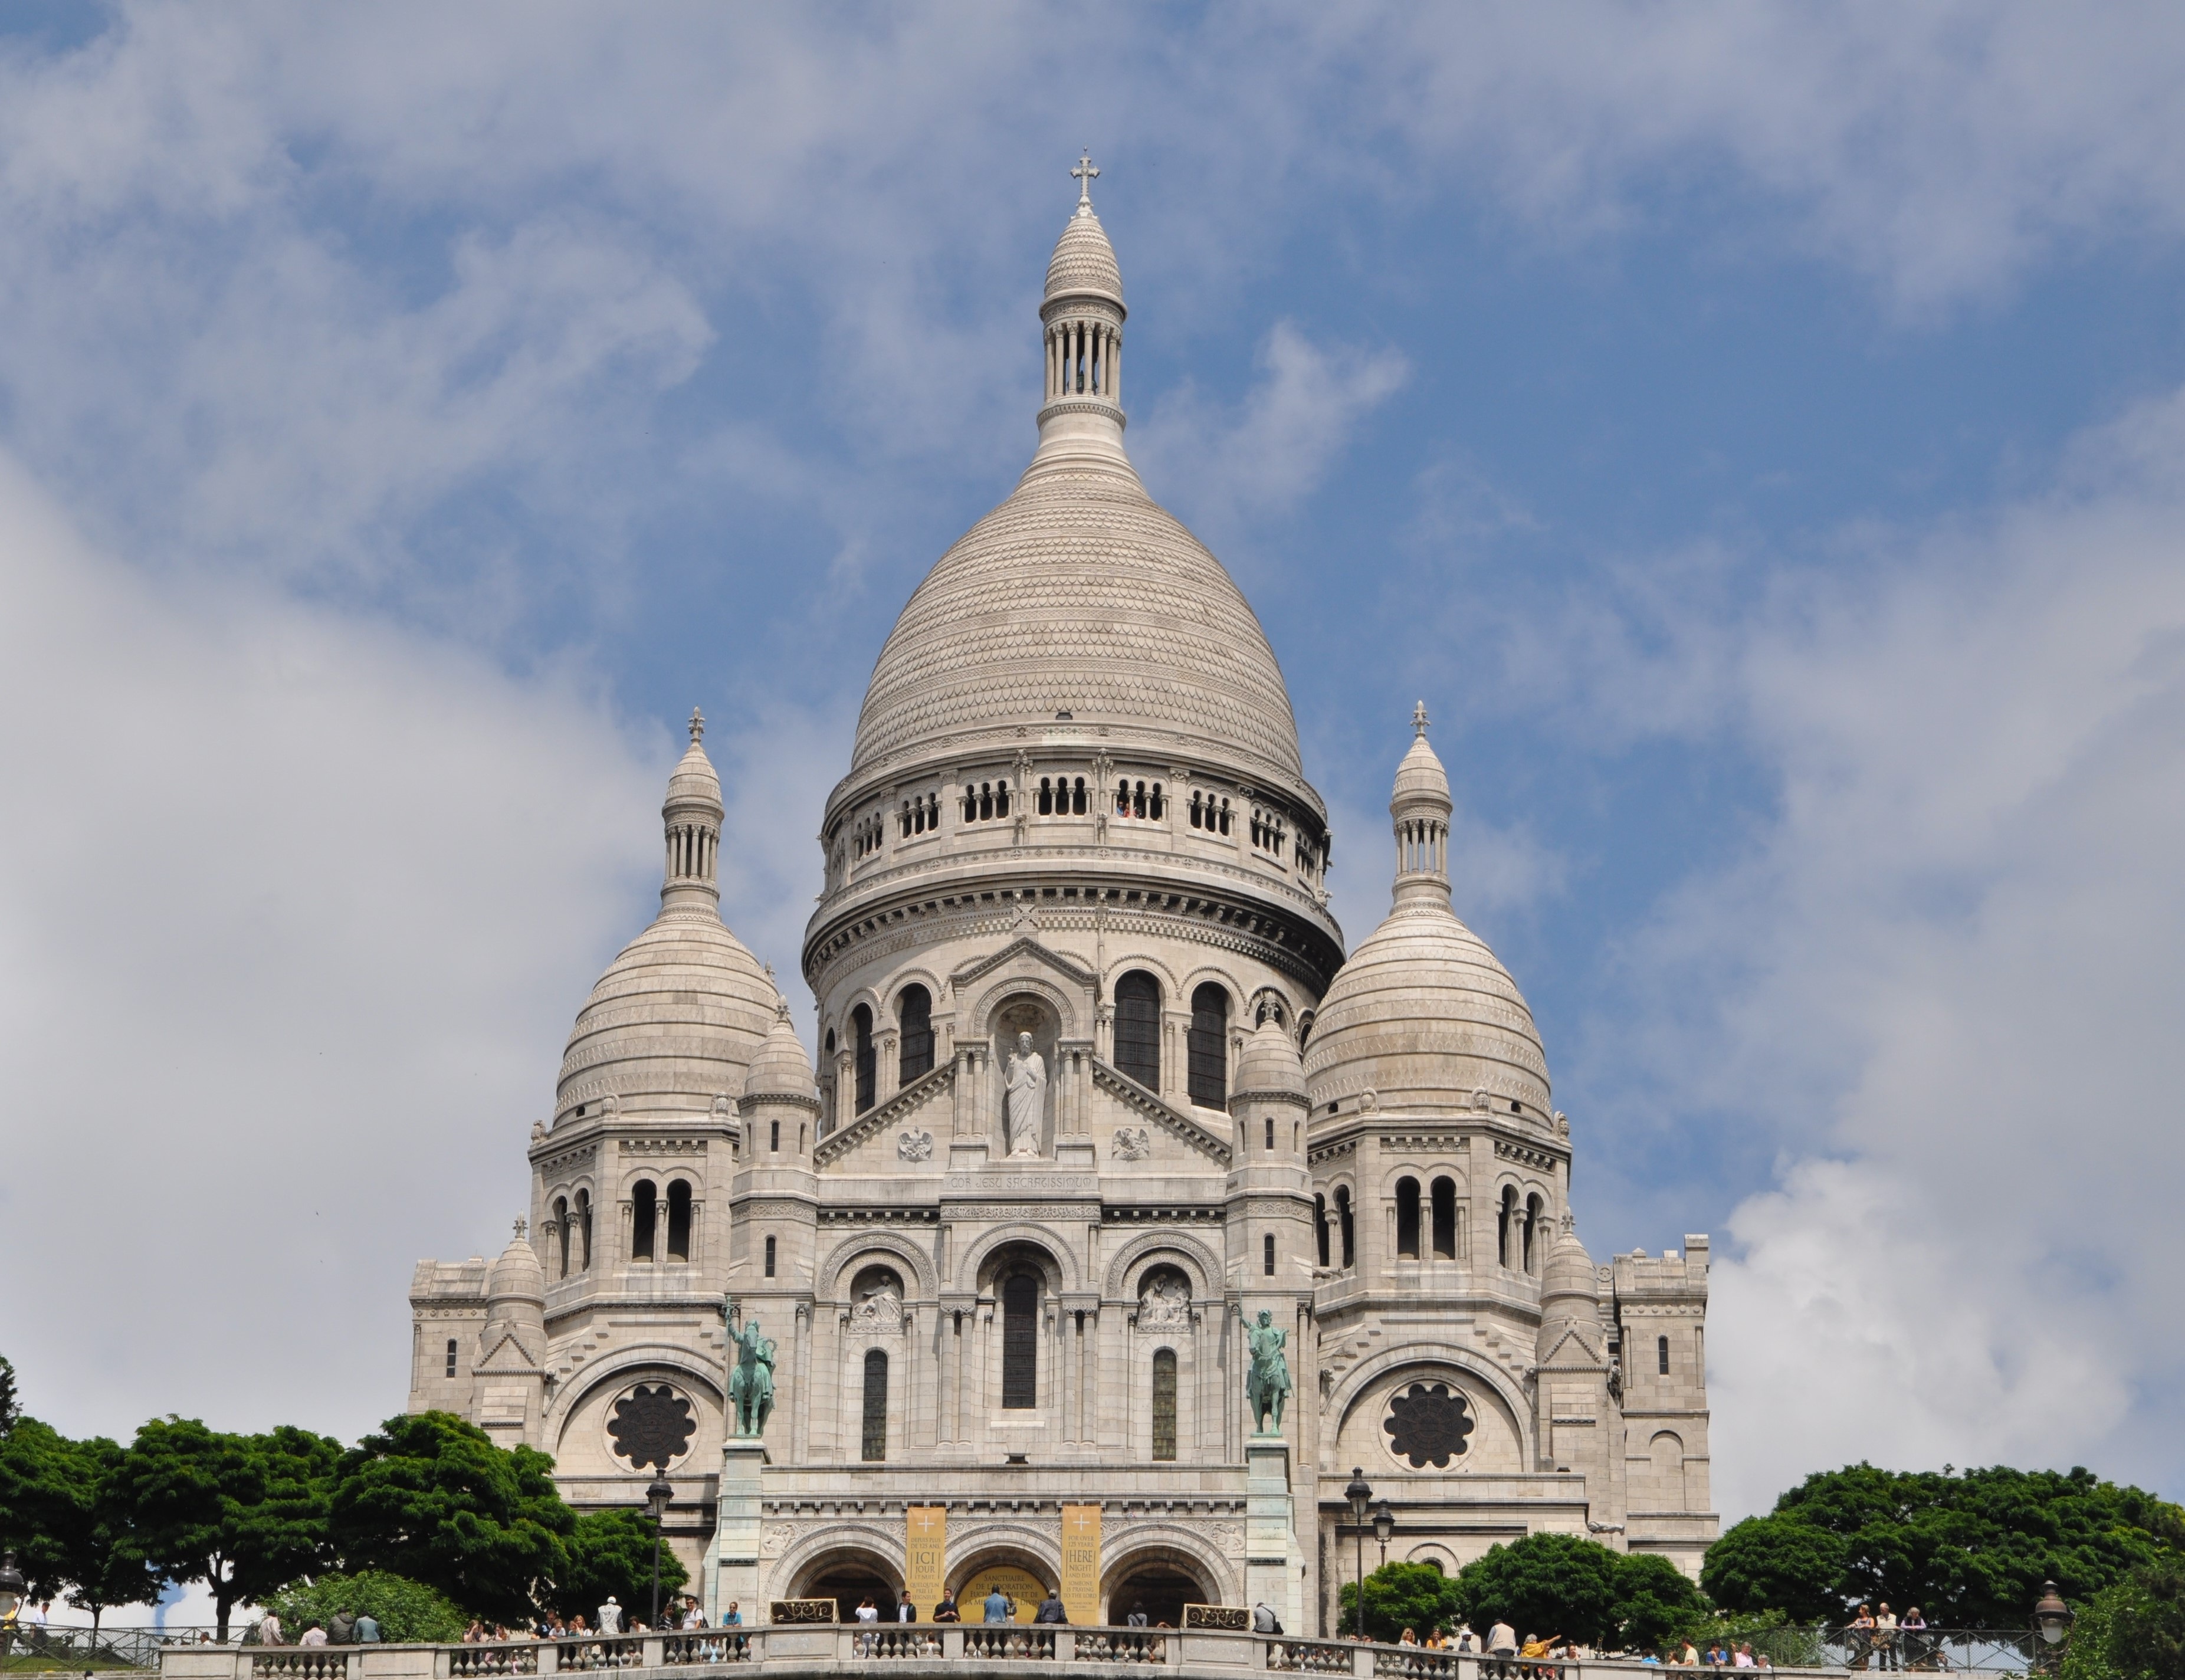
building, paris, france, landmark, church, cathedral, place of worship, places of interest, montmartre, basilica, dome, sacre coeur, historic site, byzantine architecture